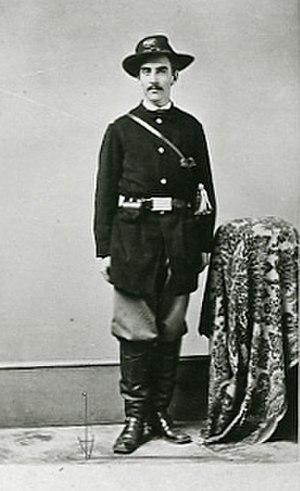
La Tribune de Genève est un quotidien suisse francophone, fondé en 1879 par James T. Bates, un banquier américain.